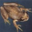
Label: frog